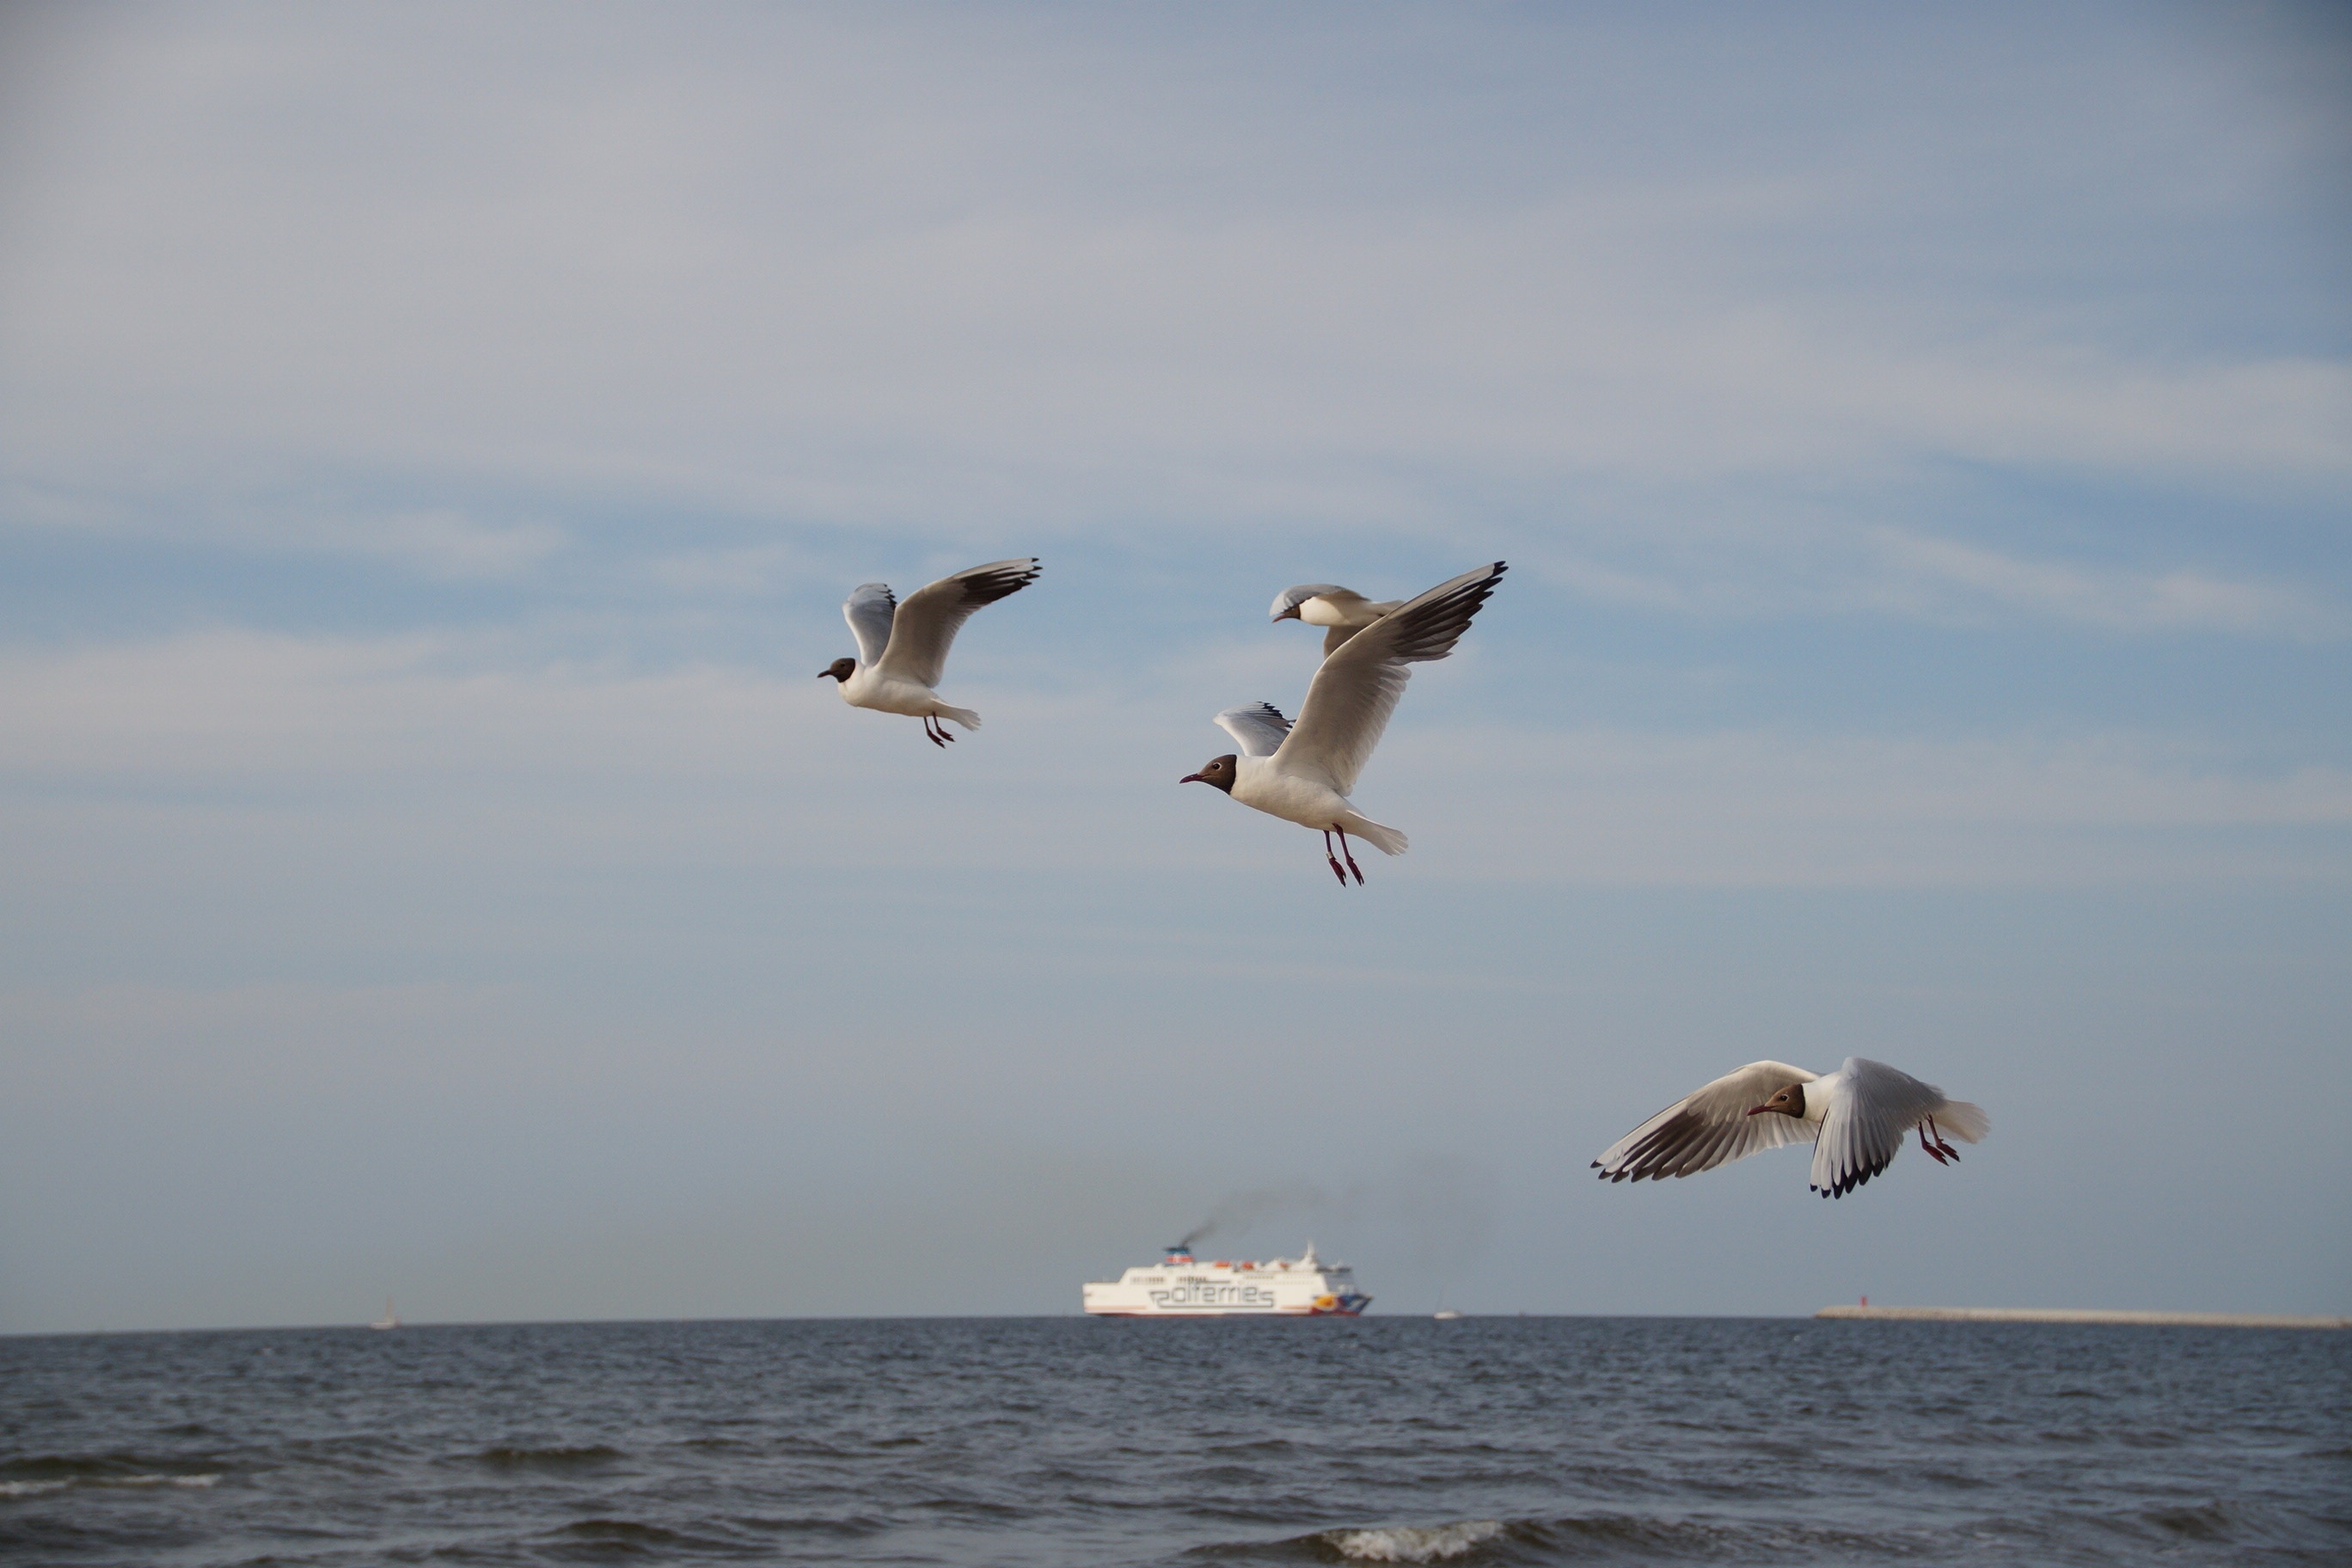
beach, sea, coast, ocean, bird, wing, seabird, gull, flight, sea bird, gulls, vertebrate, flies, the baltic sea, the seagulls, charadriiformes